Kirk o' Field

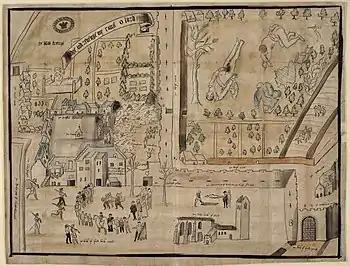
Contemporary sketch of the murder of Henry Stuart, Lord Darnley in 1567

The church's name is recorded in Latin as name as "Ecclesia Sanctae Mariae in Campis": "the church of St Mary in the Fields. "The Fields" refers to the fact that the church was initially outside the town wall. The church possessed a successful garden that stretched down to the Cowgate, incorporating the area now represented by Old College, Infirmary Street, High School Yards. From this garden, James IV obtained the seeds to plant his "new garden" at Stirling Castle.